Air assault

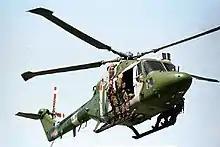
Royal Marines Commandos preparing to abseil down from a Royal Marines Lynx helicopter from 847 Naval Air Squadron (NAS), used in utility support of 3 Commando Brigade. They can also act as attack helicopters with the addition of two pods of four TOW wire-guided anti-tank missiles.

Air assault is the movement of ground-based military forces by vertical take-off and landing (VTOL) aircraft, such as helicopters, to seize and hold key terrain that has not been fully secured, and to directly engage enemy forces behind enemy lines. In addition to regular infantry training, air-assault units usually receive training in rappelling, fast-roping techniques, and air transportation. Their equipment is sometimes designed or field-modified to allow better transportation and/or carrying within aircraft.